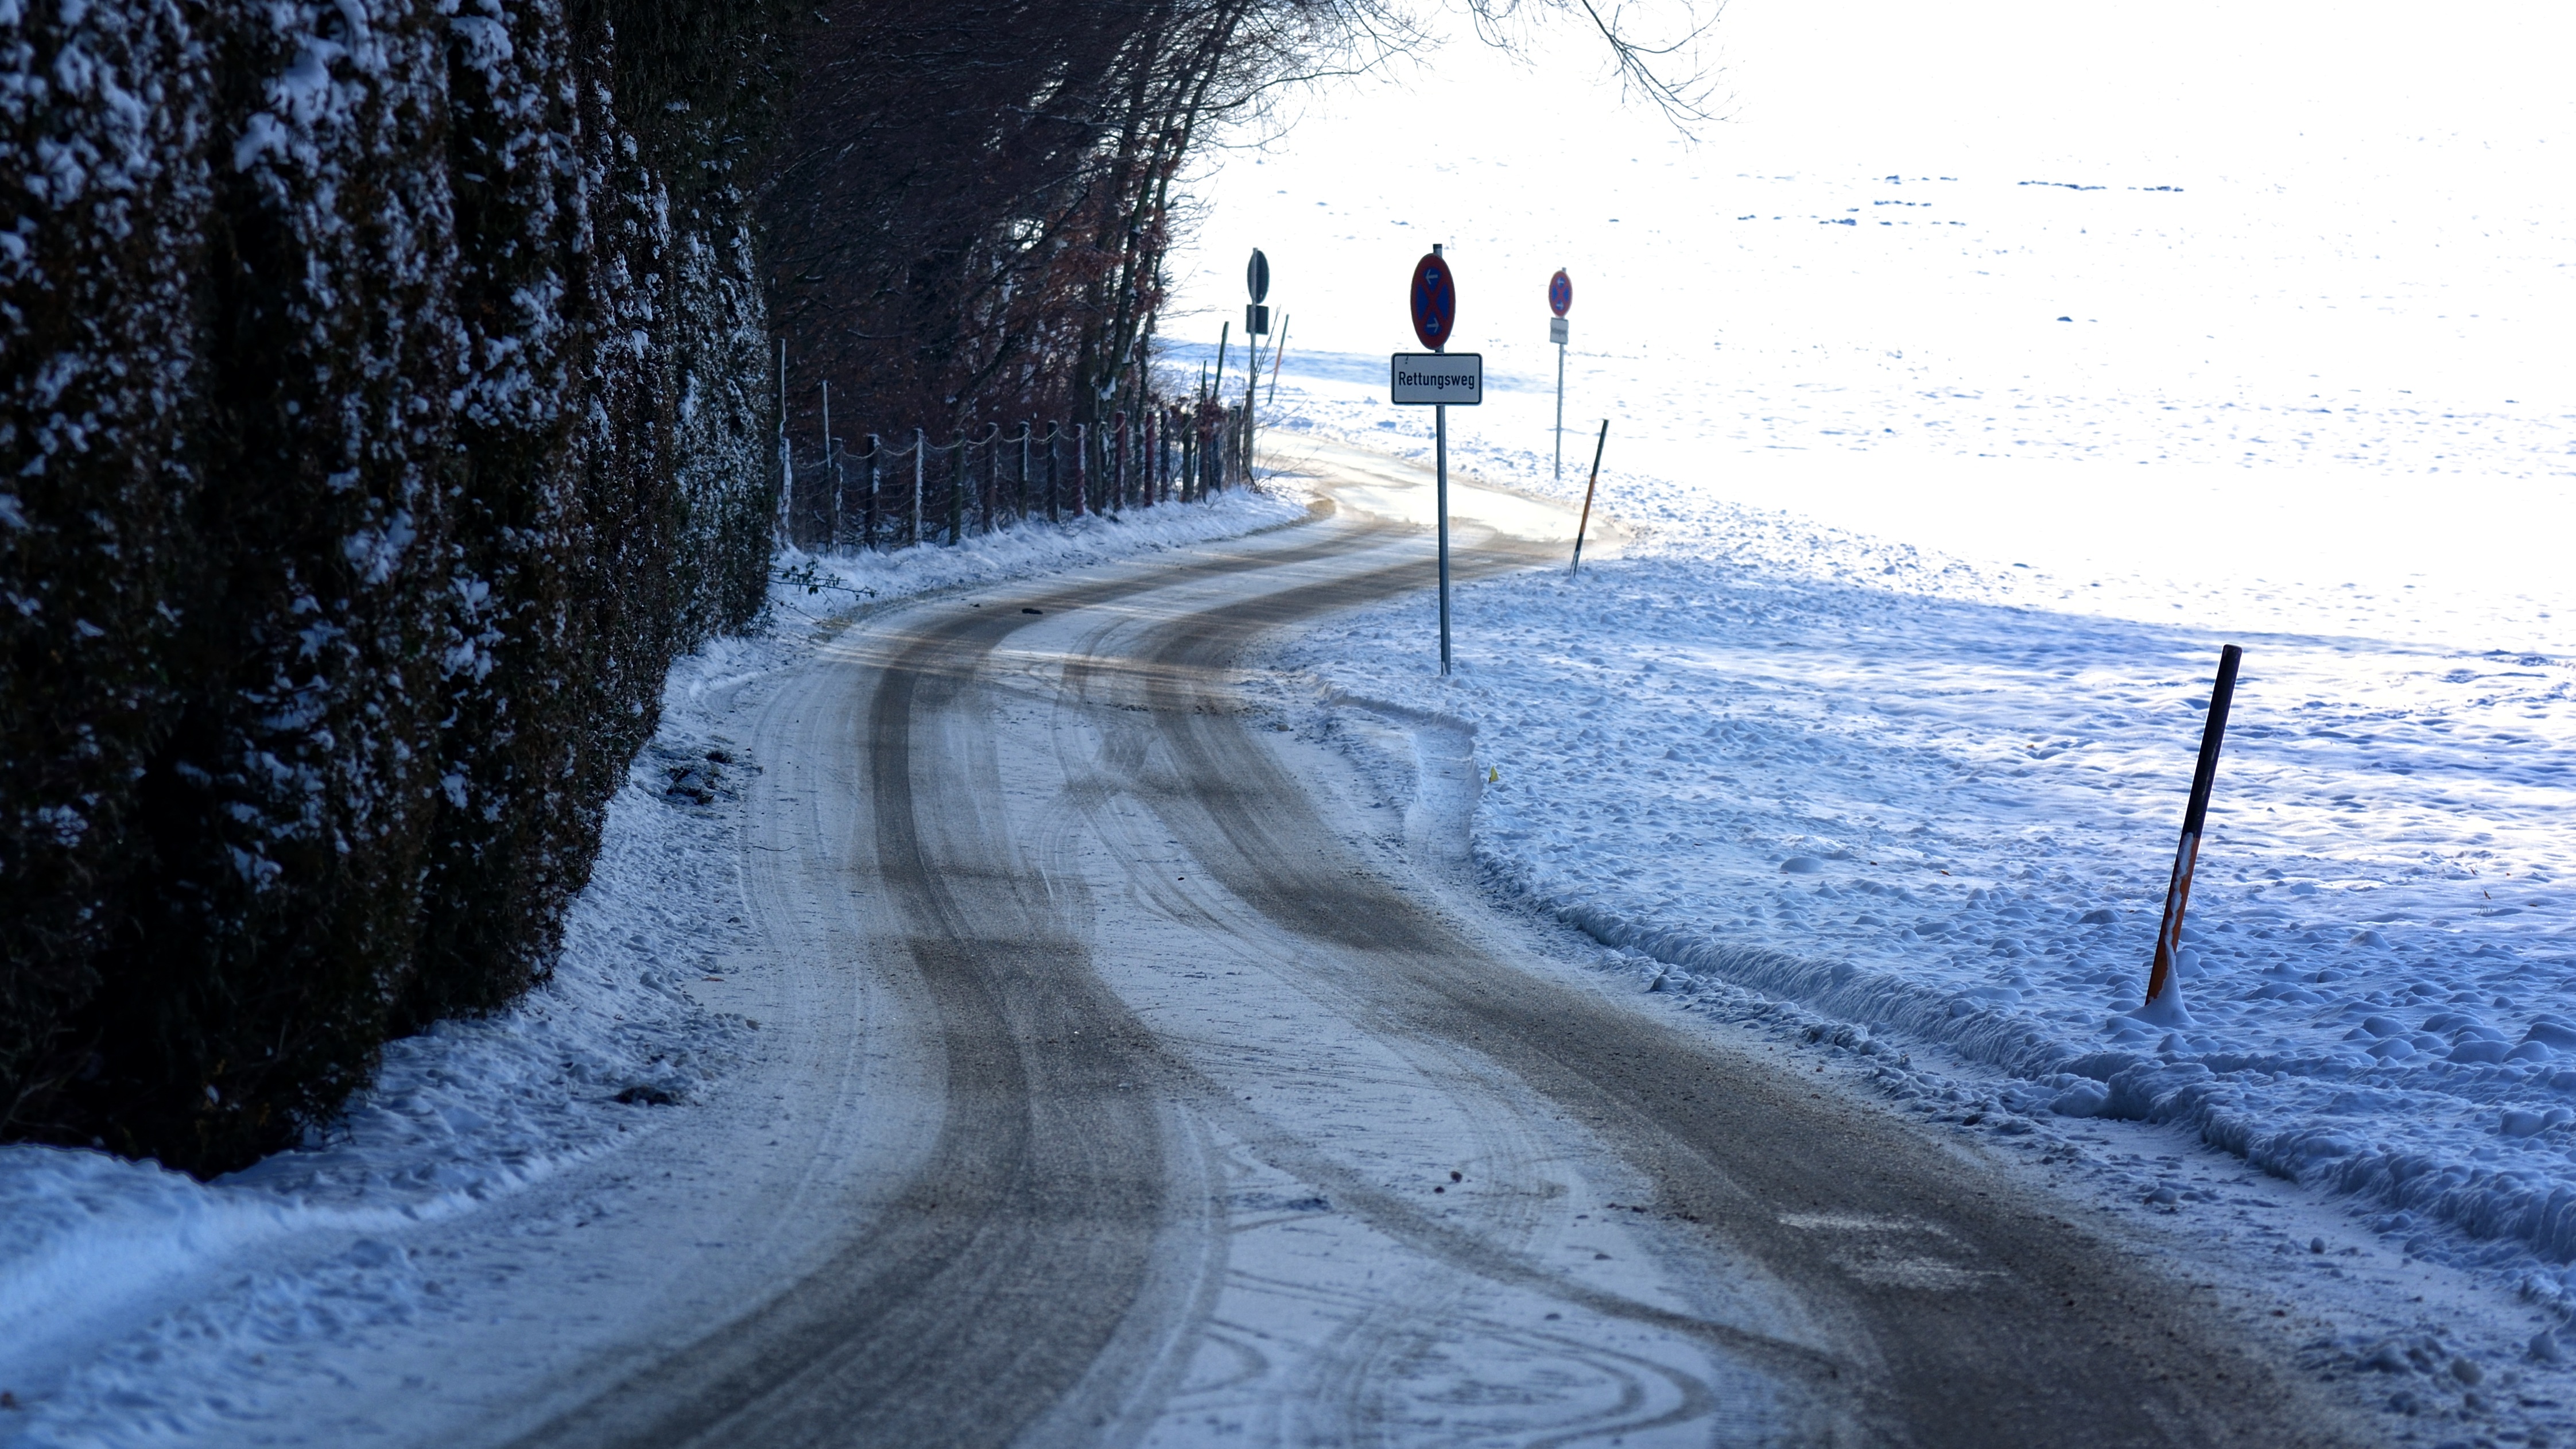
nature, snow, cold, winter, road, white, traffic, frost, ice, weather, snowy, lane, season, blizzard, risk, away, wintry, locomotion, freezing, winter storm